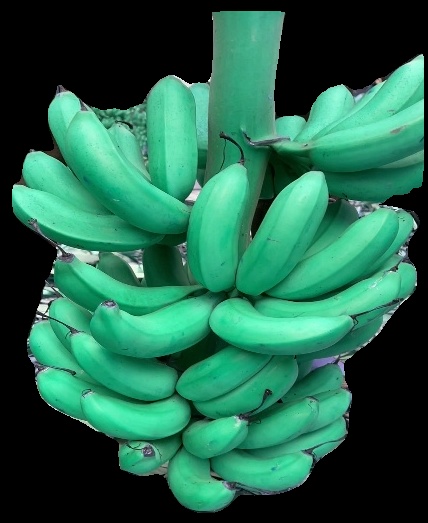
Variety: rasbale
Grade: grade1